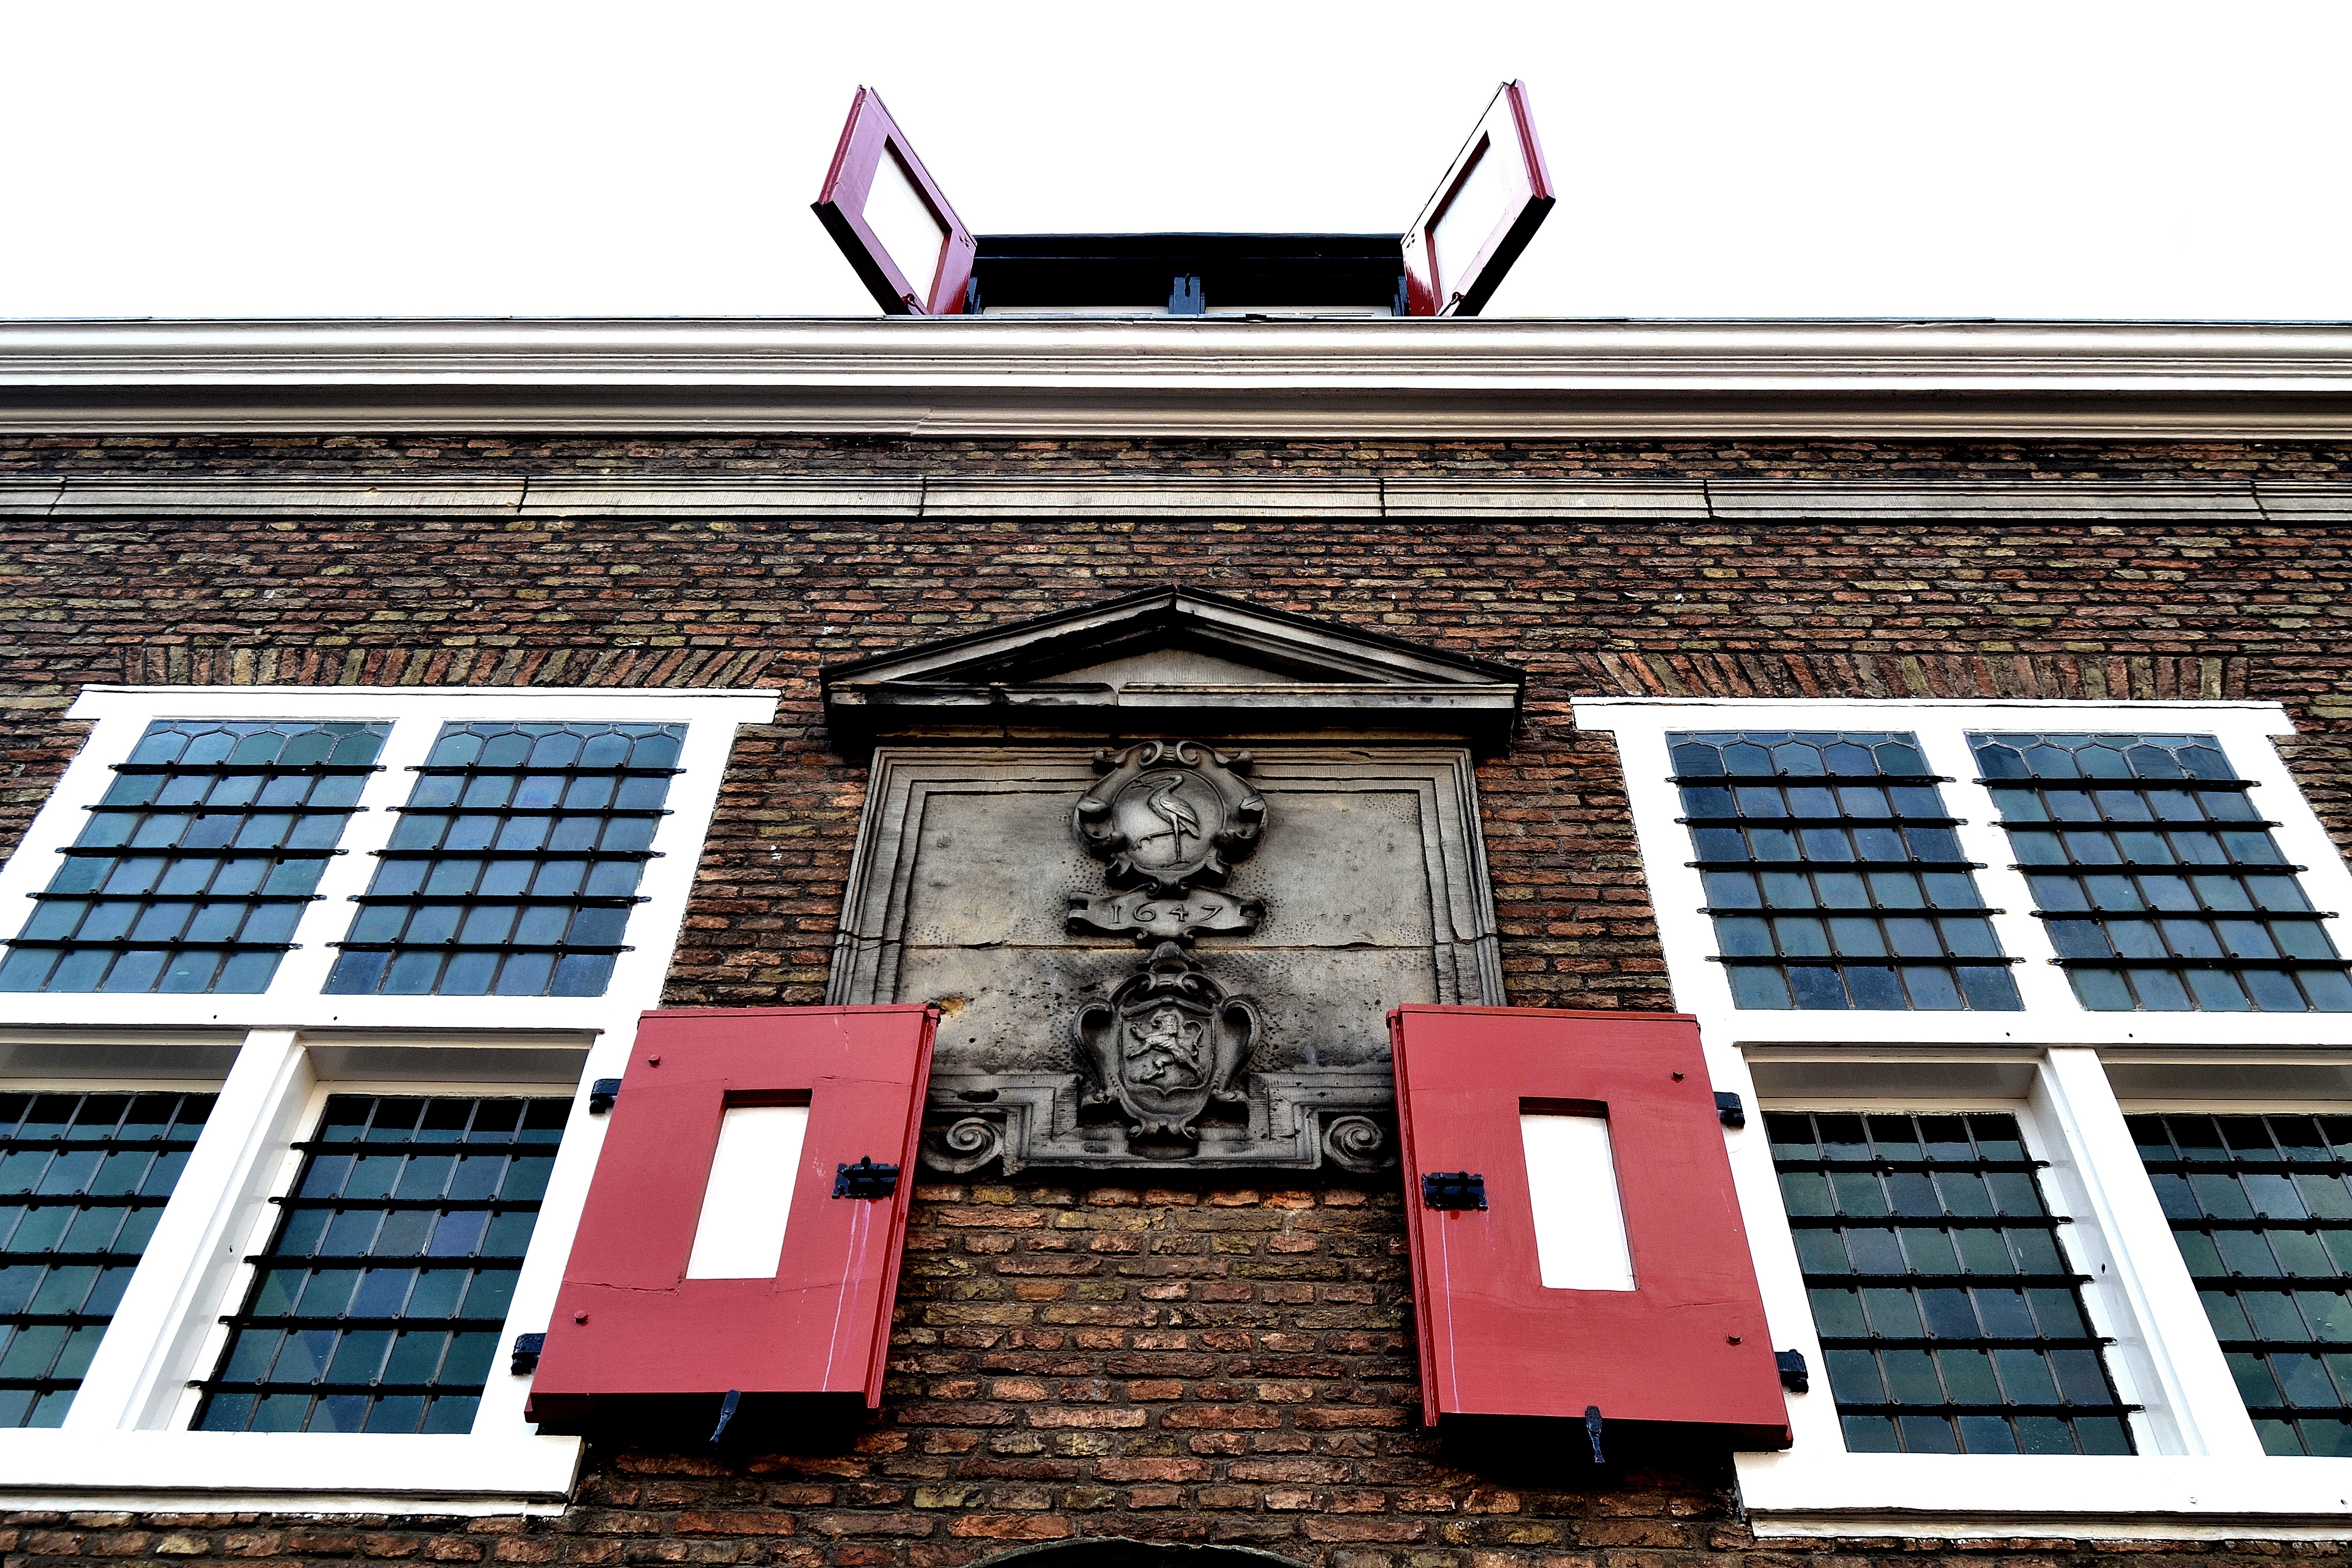
architecture, house, window, roof, building, downtown, facade, exterior, old house, amsterdam, windows